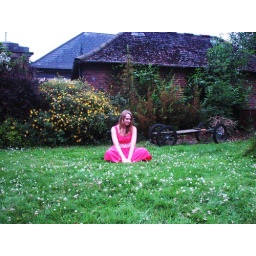
Pink cotton cross over dress